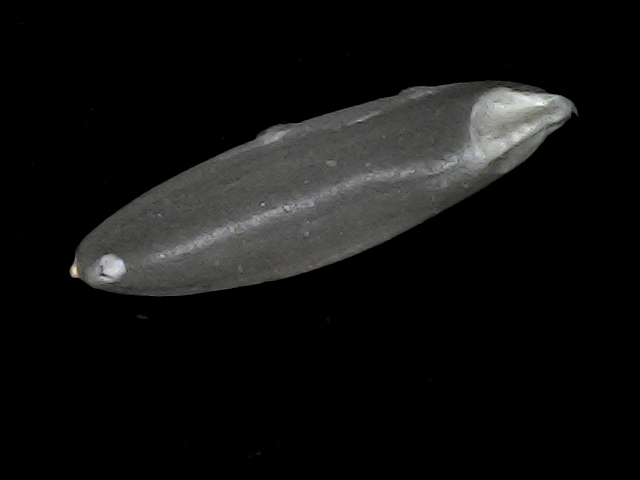
Rice variety: BD75